Joan the Woman

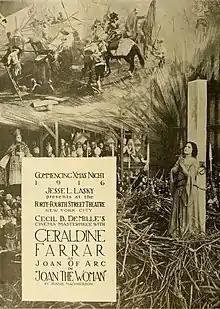
Theatrical release poster

Joan the Woman is a 1916 American epic silent drama film directed by Cecil B. DeMille and starring Geraldine Farrar as Joan of Arc. The film premiered on Christmas Day in 1916. This was DeMille's first historical drama. The screenplay is based on Friedrich Schiller's 1801 play "Die Jungfrau von Orleans" ("The Maid of Orleans"). This film was considered to be the "first cinematic spectacle about Joan of Arc."